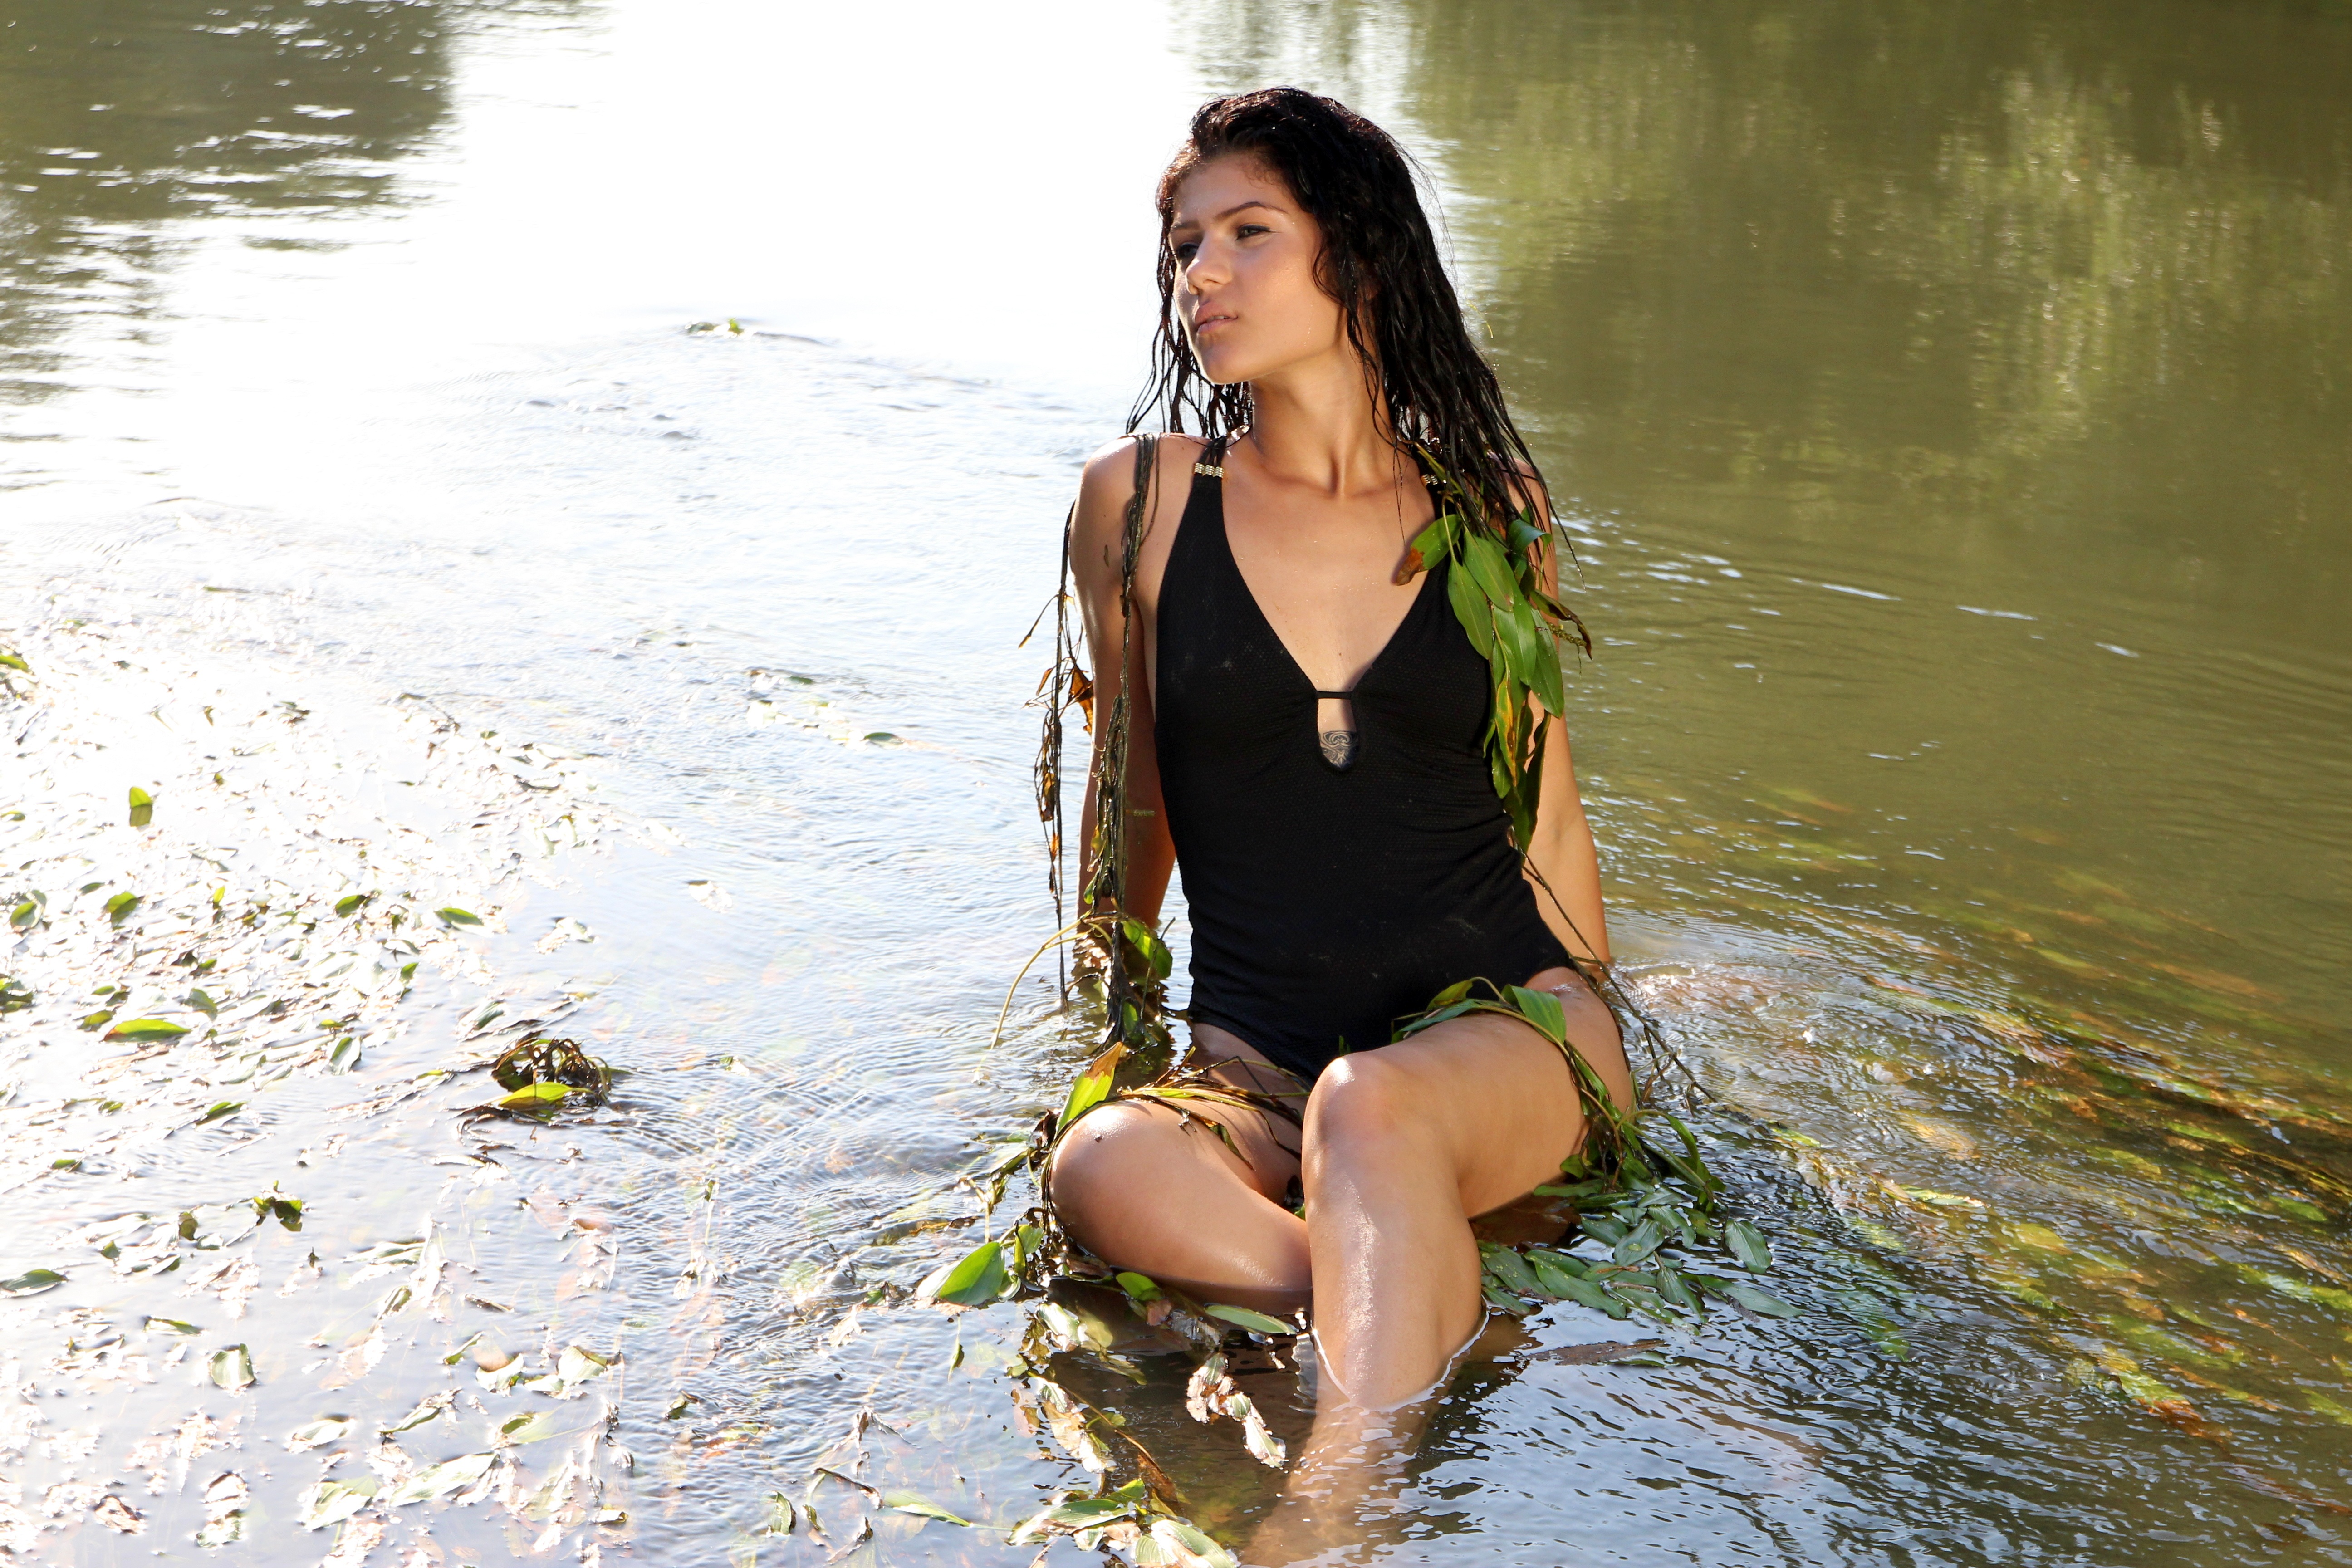
water, person, girl, woman, sunlight, wild, leg, brunette, model, spring, season, human body, swimsuit, photograph, beauty, sensual, abdomen, photo shoot, seduction